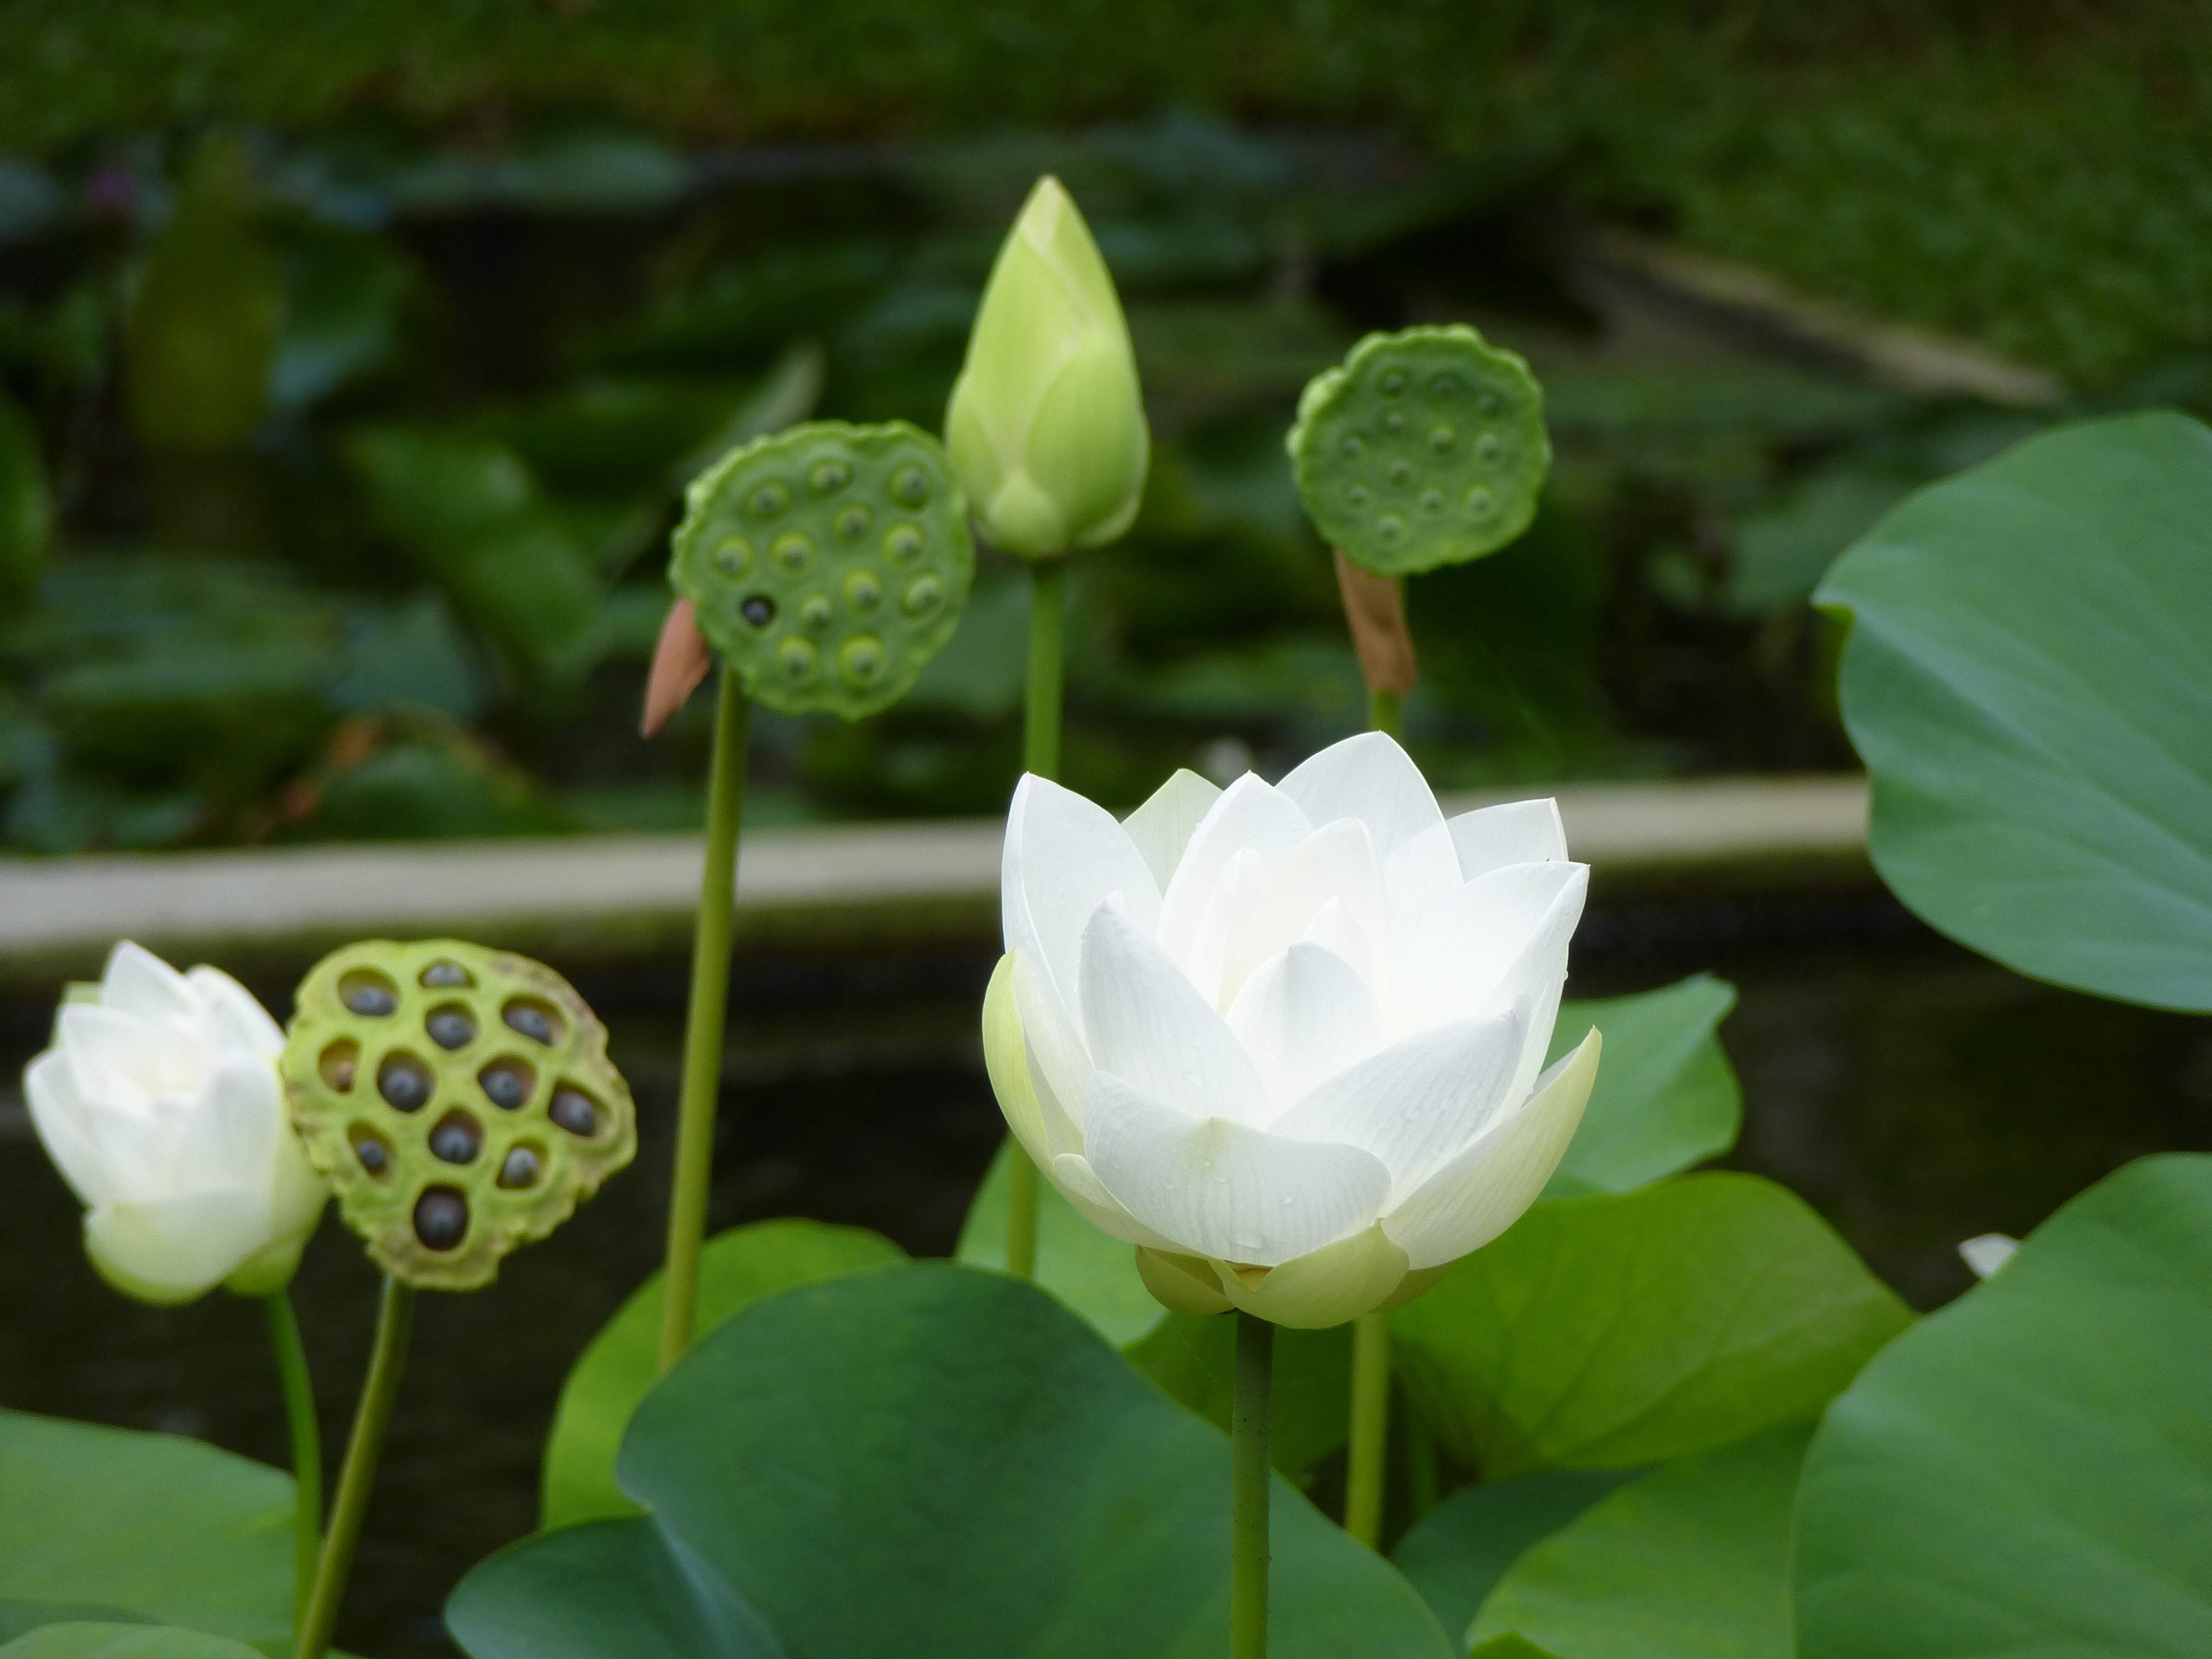
blossom, plant, flower, petal, green, botany, sacred lotus, aquatic plant, flora, water lily, lotus, nuphar, arum, macro photography, flowering plant, plant stem, land plant, lotus family, proteales